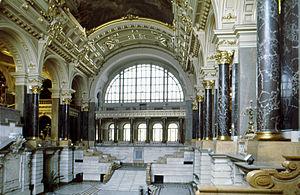
Le Musée ethnographique est un musée situé Kossuth Lajos tér, en face du Parlement de Hongrie à Budapest. Sa collection a surtout pour vocation de favoriser la connaissance des modes de vie traditionnels des populations vivant en Hongrie.
Alajos Hauszmann était un architecte austro-hongrois d'un style marqué par l'historicisme.